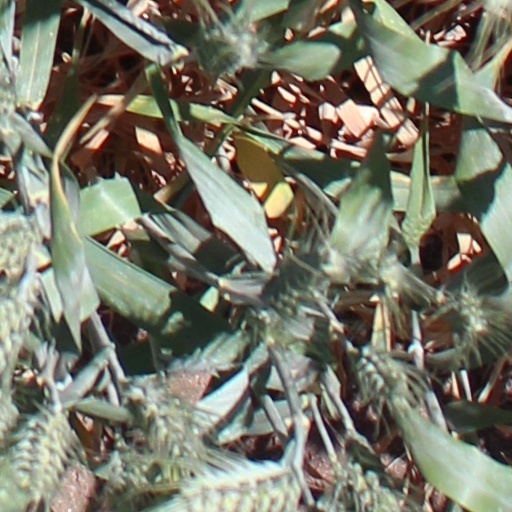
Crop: wheat